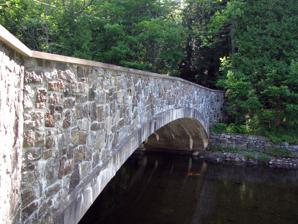
Building: Notman Bridge
Country: United States of America
Year built: 1913
United States historic place Notman Bridge U.S. National Register of Historic Places Notman Bridge, June 2010 Show map of New York Show map of the United States Location Country Club Rd. over AuSable R., Keene Valley, New York Coordinates 44°11′29″N 73°47′5″W / 44.19139°N 73.78472°W / 44.19139; -73.78472 Area less than one acre Built 1913 Architect Edmonds, Clarence, builder Architectural style stone-faced, concrete arch MPS AuSable River Valley Bridges MPS NRHP reference No. 99001328 Added to NRHP November 12, 1999 Notman Bridge is a historic concrete arch bridge over the Ausable River at Keene Valley in Essex County, New York .  It was built in 1913 and is an arch bridge faced with stone, 16 feet wide and spanning 62 feet, 6 inches at roughly 14 feet above water level.  The bridge is privately owned and access is through the Keene Valley Country Club. It was listed on the National Register of Historic Places in 1999. References